Electro Thermal Dynamic Stripping Process

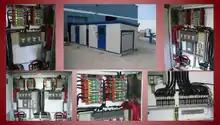
The ET-DSP power delivery system.

The power delivery system (PDS) is a computer controlled three-phase current transformer. The PDS can come in a range of KVA (kilovolt amp) ratings and are fully modular for plug and play applications. Each PDS is equipped with voltage tap settings that allow the voltage to be increased to the electrodes in formations with varying resistivity. ET-DSP can heat soil matrixes that range from tight clays to sands and rock.